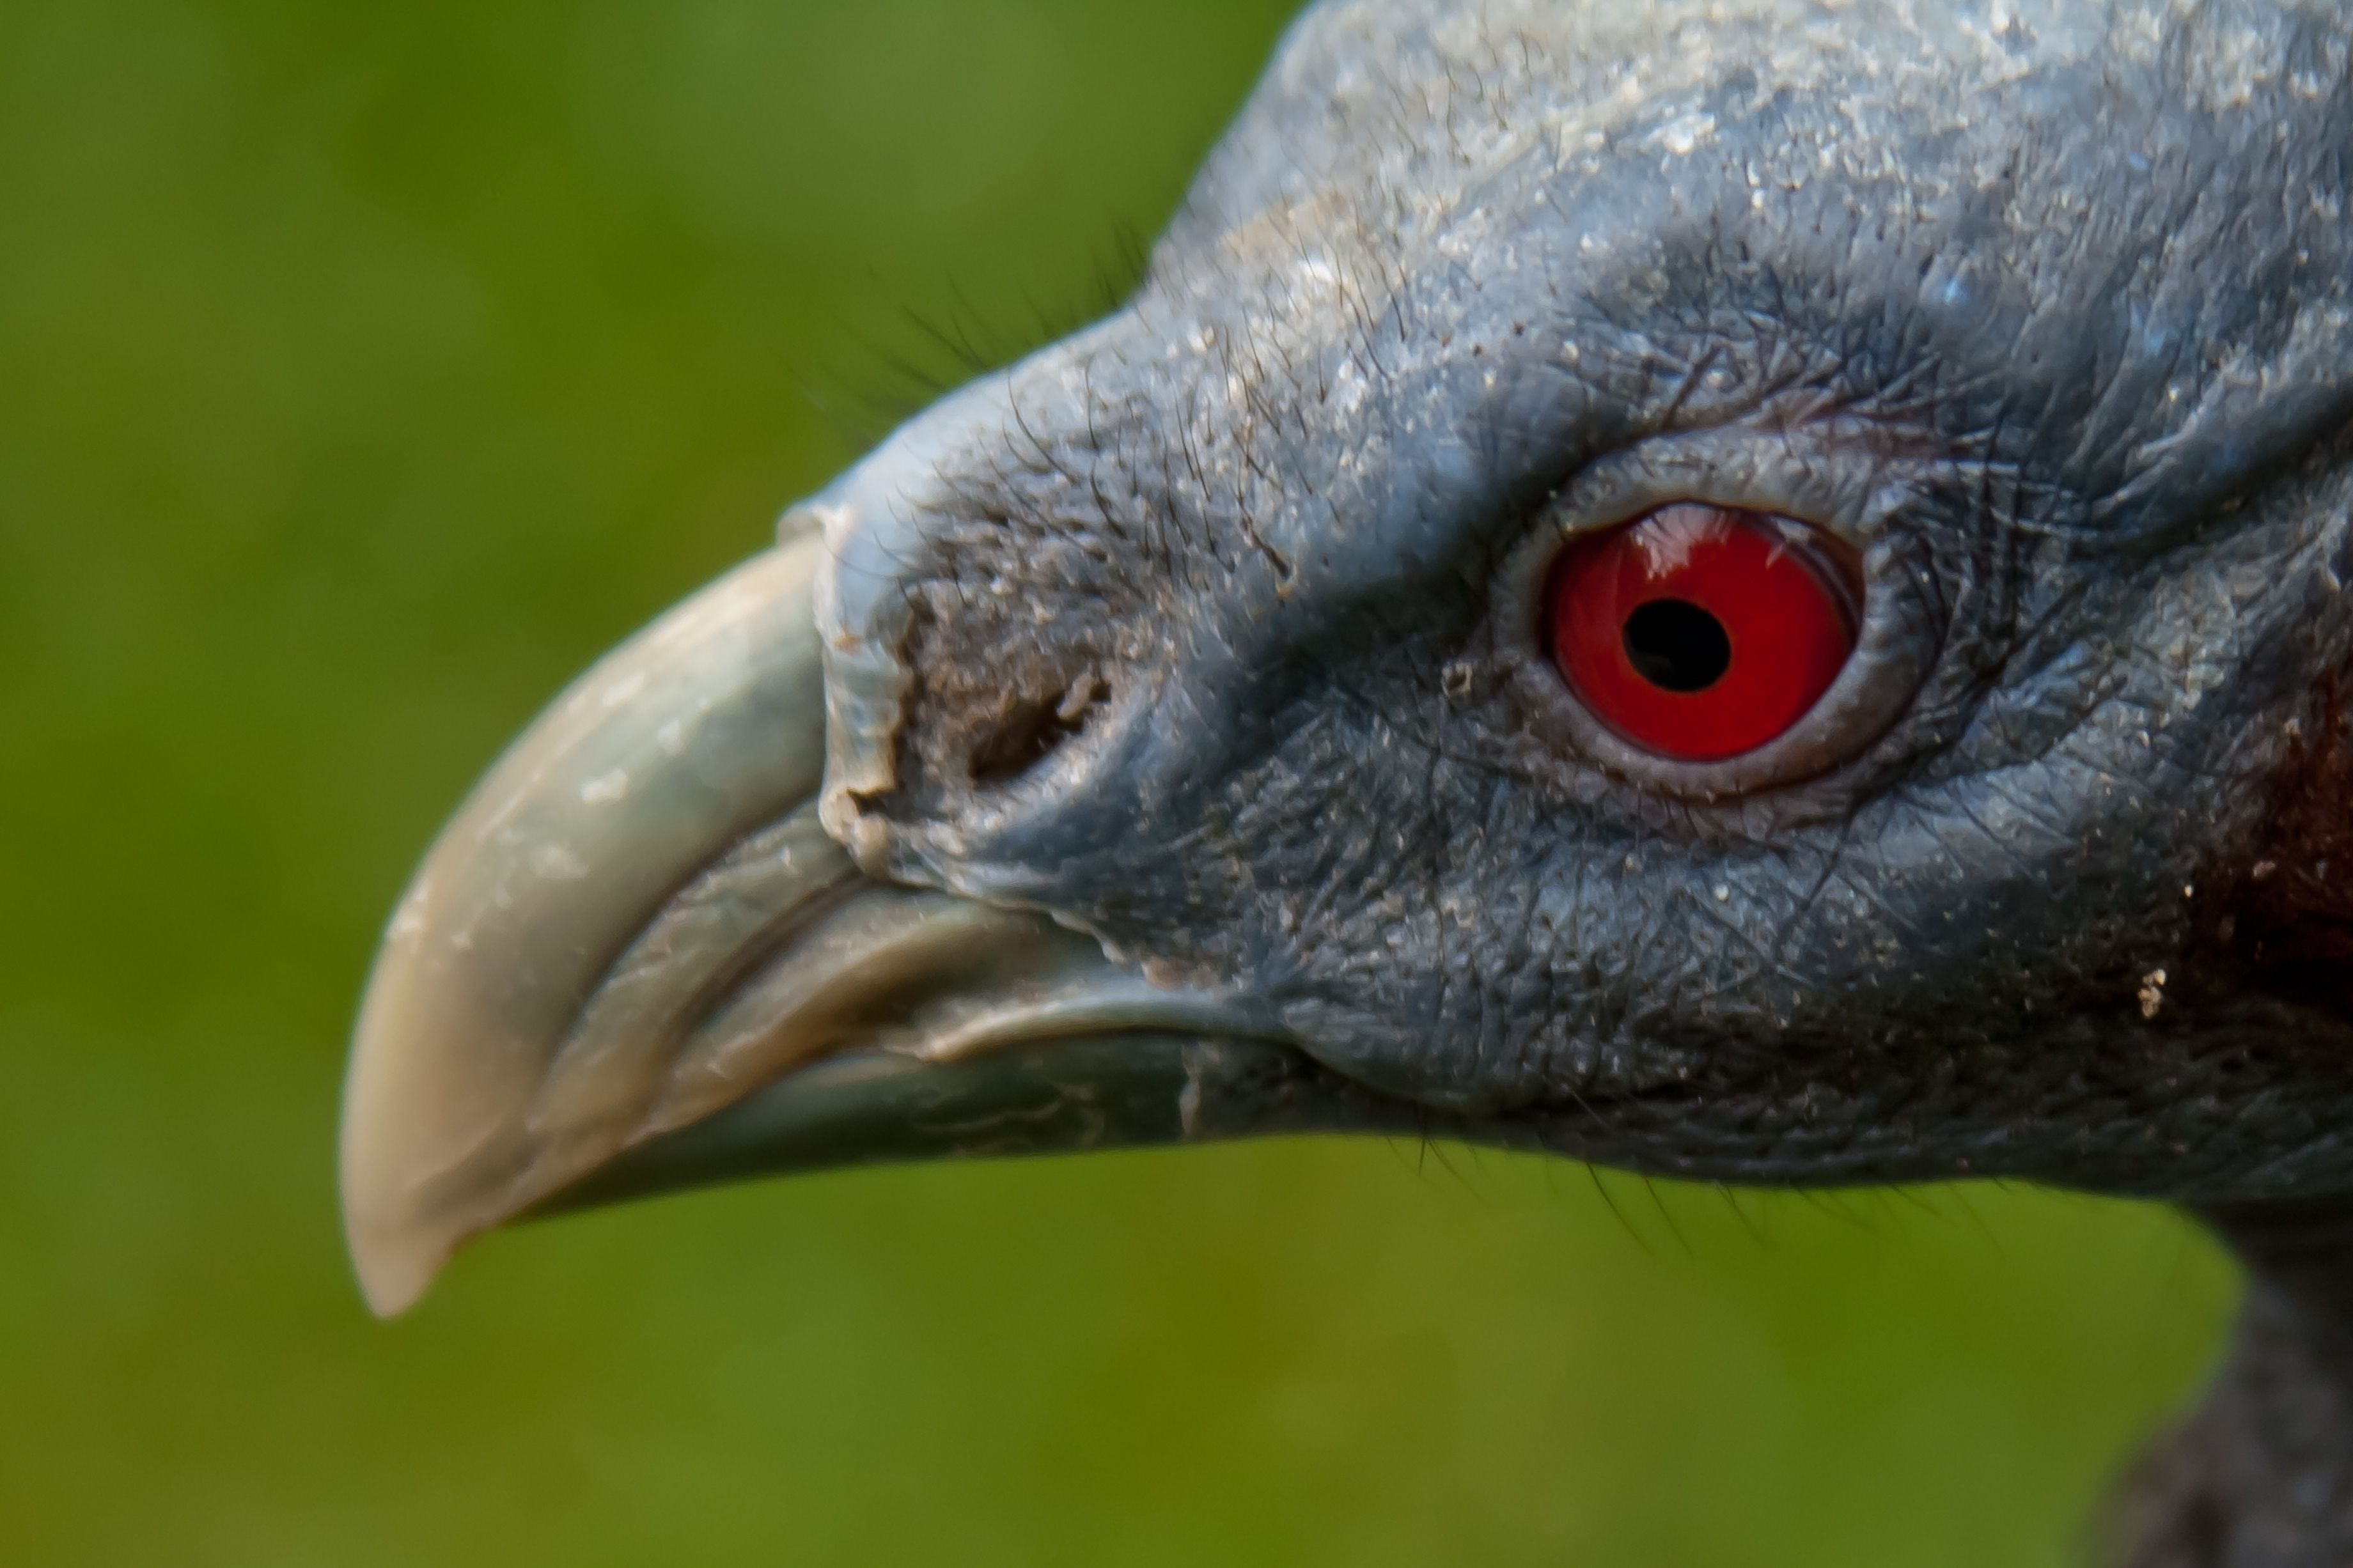
bird, sky, animal, wildlife, beak, blue, fauna, plumage, poultry, close up, birds, eye, head, organism, flock of birds, migratory birds, terrestrial animal